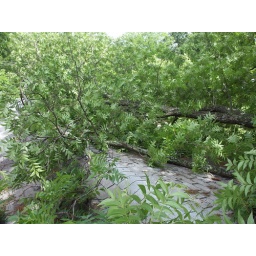
This is on top of my house from the pecan tree in the front yard